Kingdom of Kongo

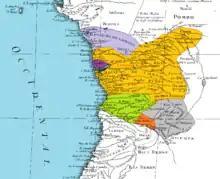
Kongo in 1770

Portugal began pressing claims over southern vassals of Kongo, especially the country of Mbwila, following Portuguese restoration at Luanda. Mbwila, a nominal vassal of Kongo, had also signed a treaty of vassalage with Portugal in 1619. It divided its loyalty between the Colony of Angola and Kongo in the intervening period. Though the Portuguese often attacked Mbwila, they never brought it under their authority.